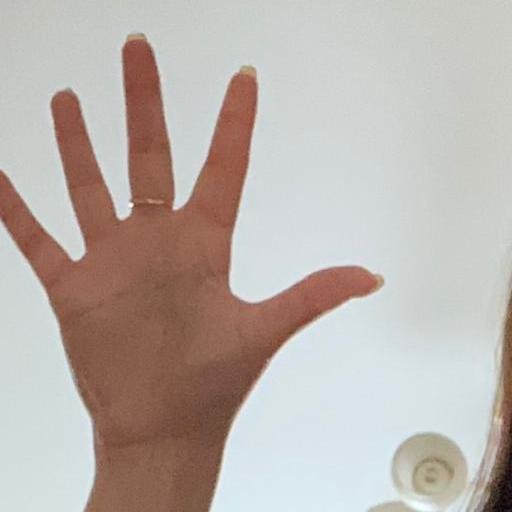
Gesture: palm